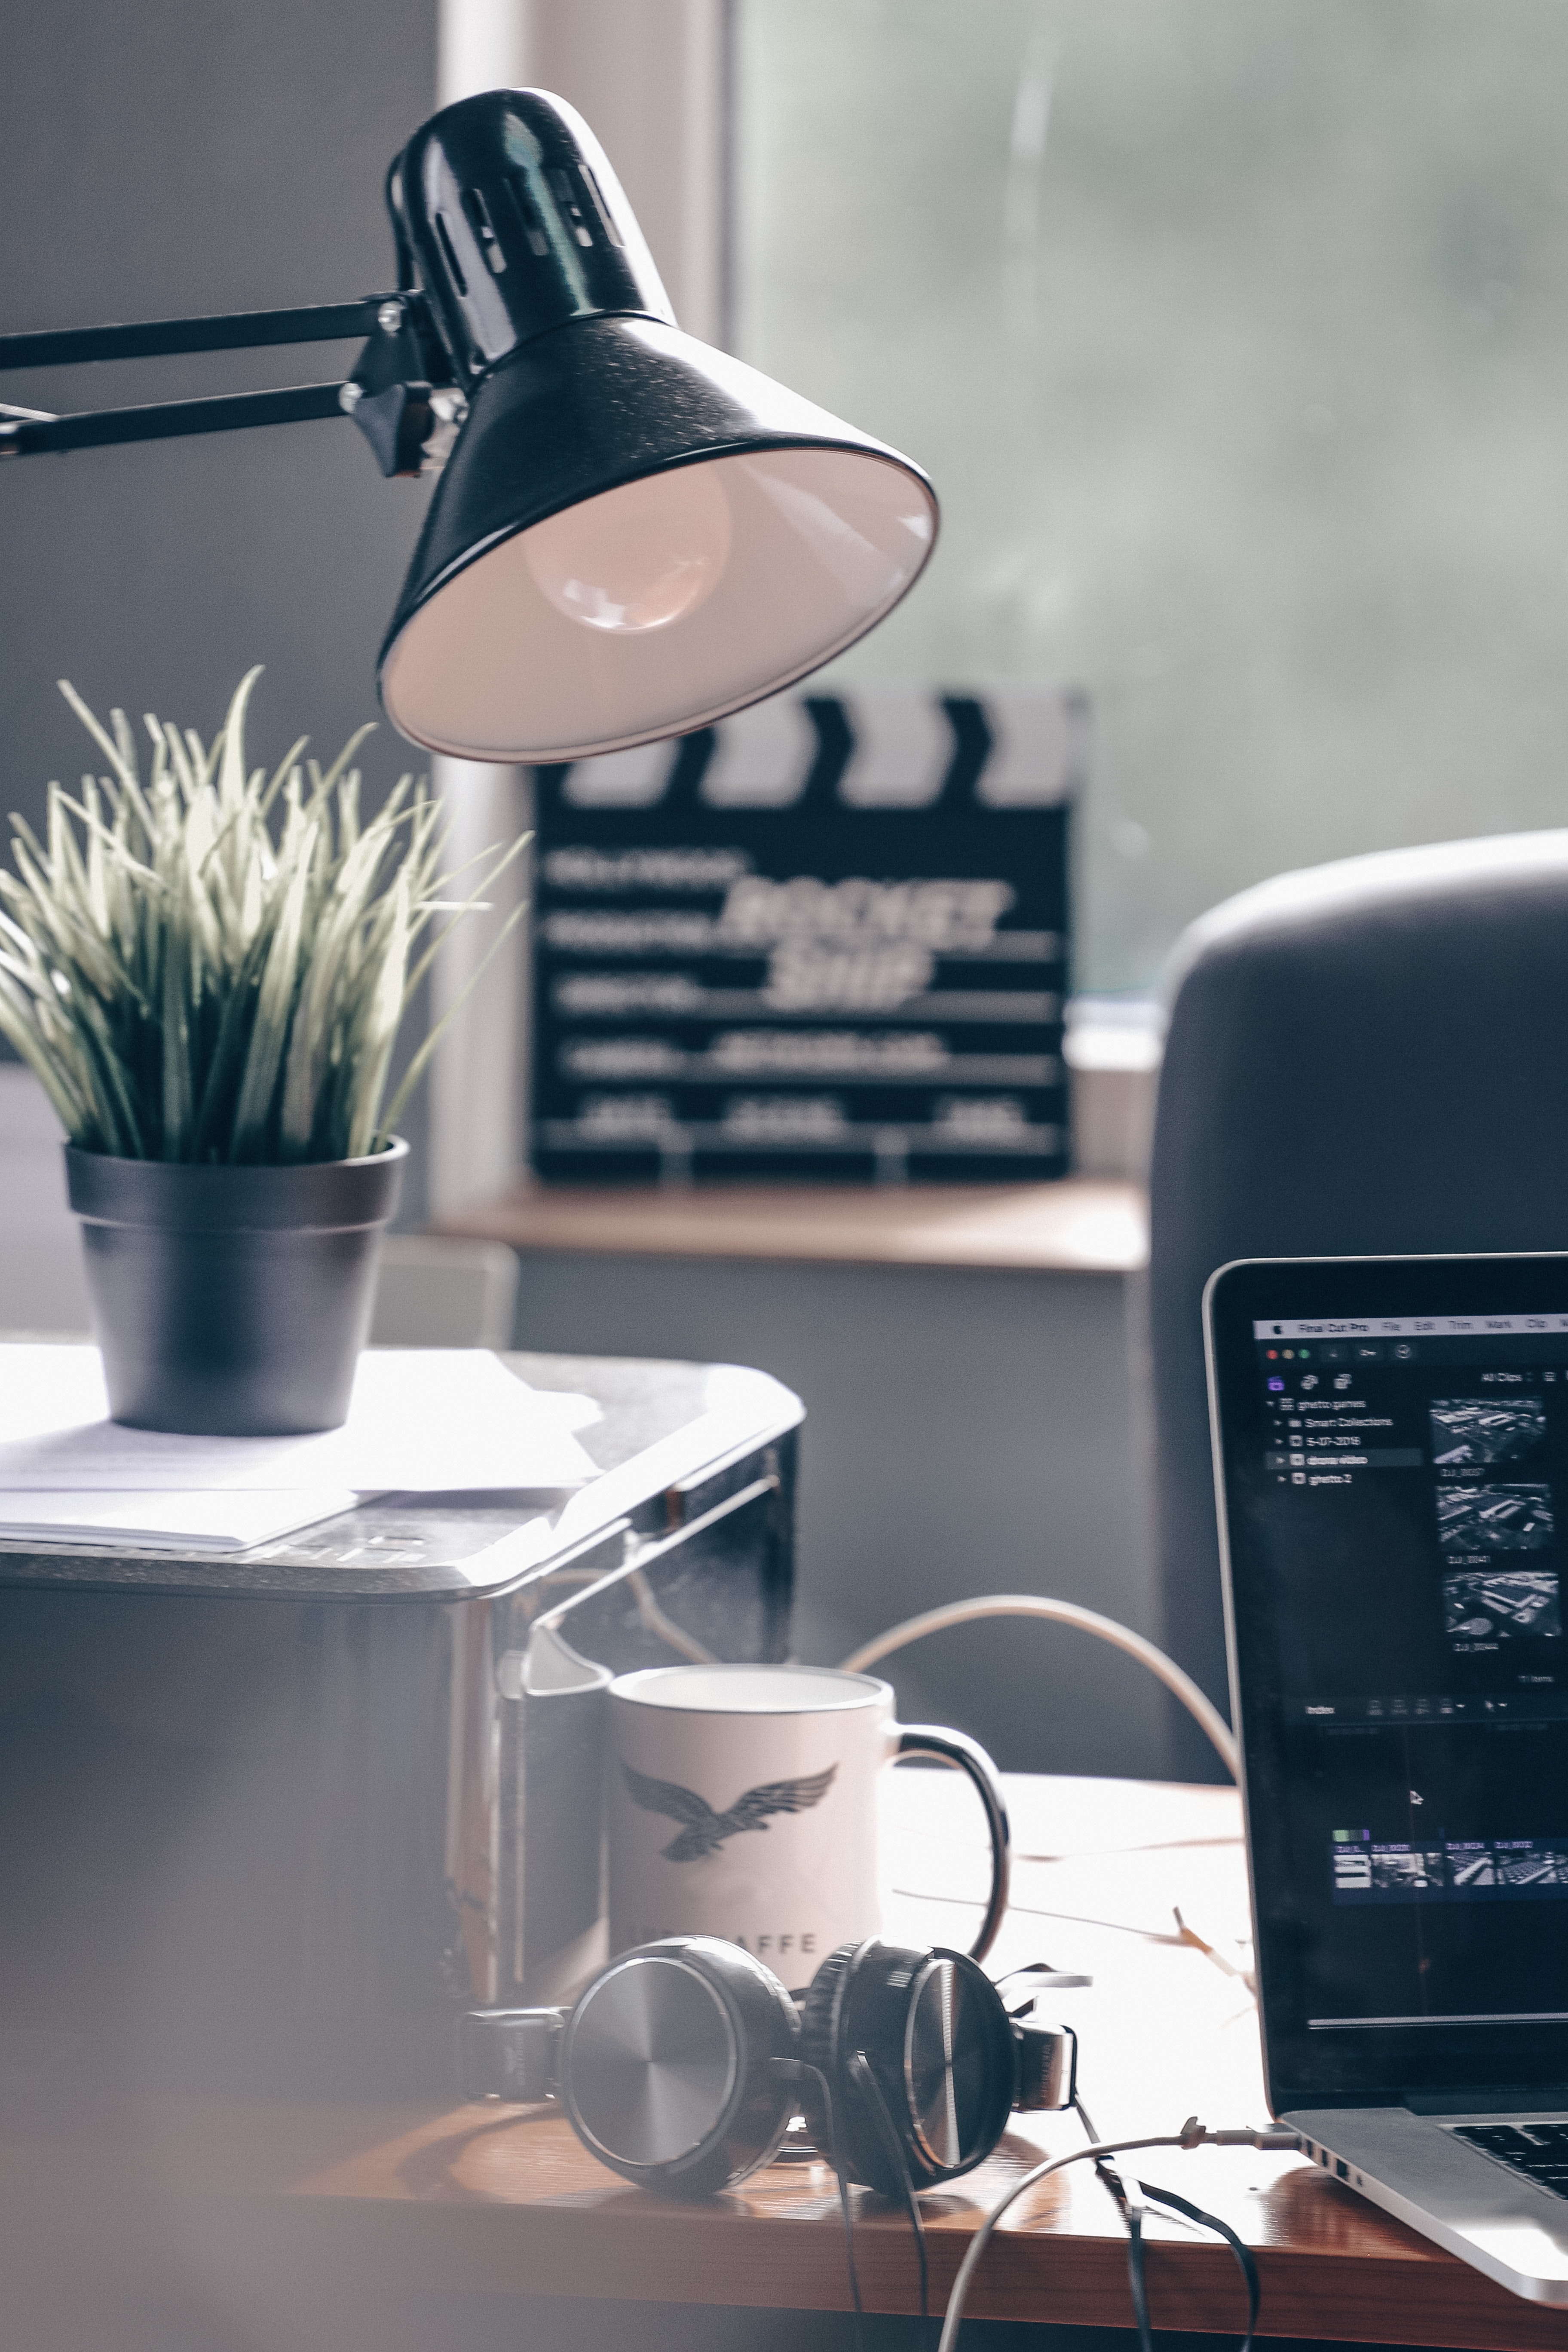
lampshade, lighting, lighting accessory, automotive design, lamp, room, Material property, photography, technology, furniture, interior design, still life photography, desk